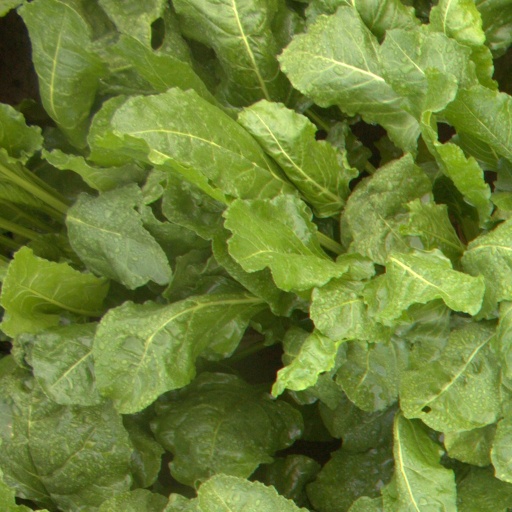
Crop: sugar beet